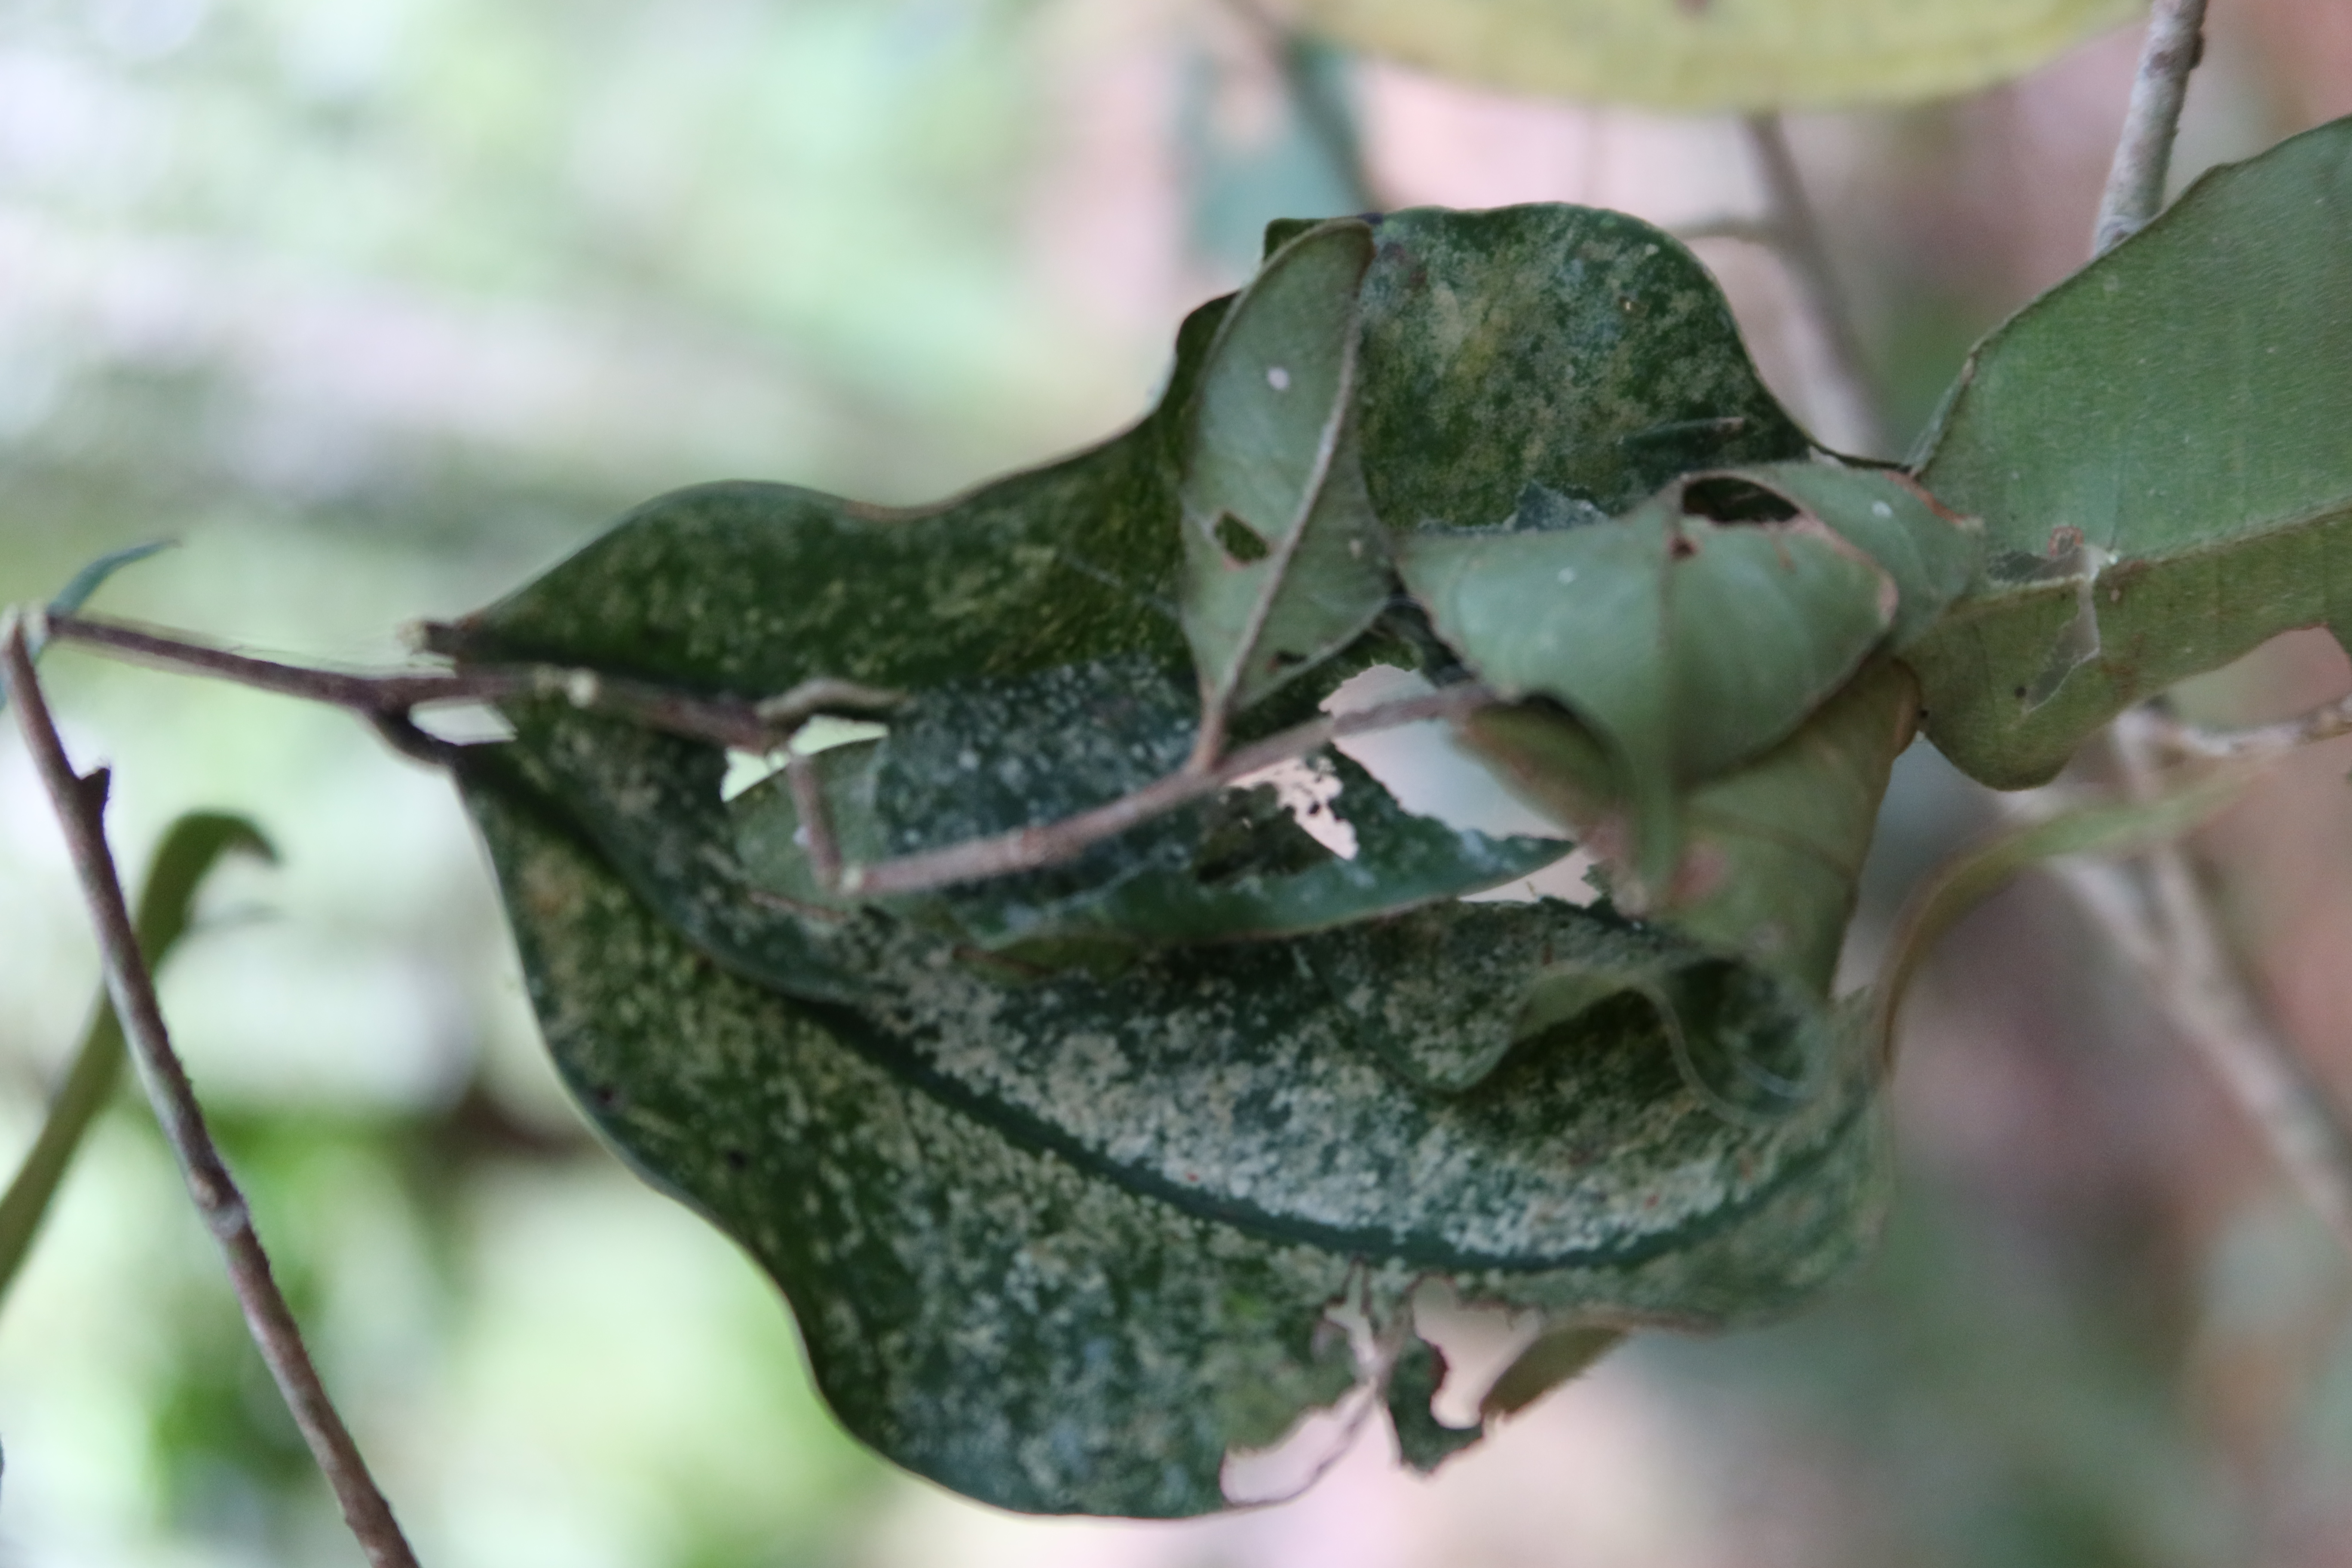
Label: Powdery mildew